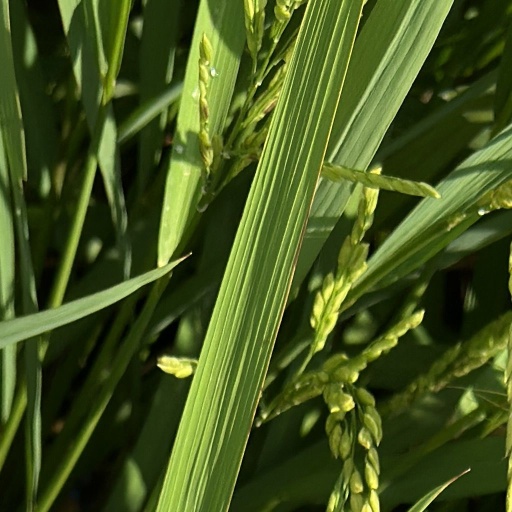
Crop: rice